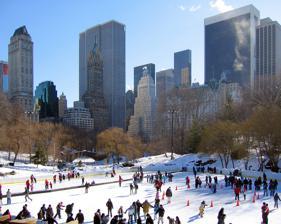
Building: Wollman Rink
Country: United States of America
Year built: 1949
Ice rink in New York City's Central Park This article is about the rink in Central Park in Manhattan. For the former Kate Wollman Memorial Rink at Prospect Park in Brooklyn, see Prospect Park (Brooklyn) . Wollman Rink during the daytime Summertime amusement park Notable buildings and structures of Central Park. Click on the map and then on the points for details. This map: view talk edit Wollman Rink is a public ice rink in the southern part of Central Park , Manhattan , New York City .  It is named after the Wollman family who donated the funds for its original construction. The rink is open for ice skating from late October to early April. From 2003 until 2019, Victorian Gardens , a seasonal amusement park for children, was operated on the site from late May to September. Wollman Rink opened in 1950, having been proposed four years earlier.  The rink was closed for renovations in late 1980 and reopened in November 1986. Following the renovation, The Trump Organization operated the rink under contract with the New York City government until 1995 and again from 2001 until 2021, when control was given to Wollman Park Partners, a joint venture formed between Harris Blitzer Sports & Entertainment , The Related Companies , and Equinox Group . Site The rink is located at the southeast corner of Central Park. It was formerly part of the Pond , located directly east of Wollman Rink. The Pond's western section was drained and backfilled during the mid-20th century. Wollman Rink at Central Park is distinct from the Kate Wollman Memorial Rink at Prospect Park in Brooklyn which was built with money donated by the William J. Wollman Foundation after Kate Wollman's death. It was operational from 1961 until its demolition in 2010. History Initial planning and funding A skating rink in the southeastern corner of Central Park was first proposed in 1945. In 1949, philanthropist Kate Wollman (1869–1955) donated $600,000 for the rink's construction to commemorate her family. She is the great-aunt of Henry and Richard Bloch , co-founders of H&R Block . One of her brothers was William J. Wollman, who operated the W.J. Wollman & Co. stock exchange firm, originally in Kansas City and later in New York. After he died in 1937, she helped administer his estate. Wollman Rink opened in 1950. Renovation: 1980–1986 In 1974, the New York City Parks and Recreation Department started planning a renovation of the rink, including switching the refrigeration system from brine to liquid Freon to lower the operation costs at a time of rising fuel costs. In January 1975, a $4 million plan to renovate Wollman Rink at the park's southeastern corner was announced. By late 1975, the Central Park Task Force, an agency of NYC Parks, released a revised plan to dredge the Pond and redesign the landscaping in the park's southeastern corner for $2.5 million. All plans were deferred due to the 1975 New York City fiscal crisis . The rink had to be closed in the winter of 1980 when its concrete floor buckled; at that time, the renovation was estimated to cost up to $4.9 million and take two years. Due to the necessity of soliciting bids for three separate contracts and a series of planning errors, construction mishaps, and flooding caused by heavy rains, the renovations had not been completed by May 1986 when the city reversed the decision to use Freon and decided on staying with brine in plastic pipes. By that time, $12.9 million had been spent, with an additional $2 to $3 million estimated to complete the work by the winter of 1987. Donald Trump then publicly offered to complete the renovations at his expense within six months, in return for leases to operate the rink and an adjacent restaurant in order to recoup his costs. Instead, Mayor Ed Koch agreed to reimburse Trump for any costs up to an agreed limit, and Trump agreed to donate the profits of rink and restaurant to charity and public works. Trump convinced the primary contractor, HRH Construction, to do the work without making a profit, telling them that their work would pay for itself with the publicity. However, in press conferences that Trump held at every incremental milestone in the four-month effort, he never mentioned HRH. Adrian Benepe, then the Parks Department's spokesperson and later its commissioner, stated the project was largely complete by the time Trump entered the picture, and that the city, not Trump, had paid the contractors for the actual reconstruction. The work was completed two months ahead of schedule and $750,000 under the estimated costs. As part of the agreement to keep operating Wollman Rink, Trump agreed to also take a concession for the Lasker Rink as well, and the Trump Organization won concessions for the rinks in 1987. Skating rink operation: 1986–2021 Wollman Rink in 2011 When the rink reopened in November 1986, ticket prices were raised from $2.50 to $4.50, and attendance was up from 130,000 in 1980 to 250,000 in 1987.  As part of its agreement with the city, the Trump Organization donated most of the profit to public works, including $50,000 for the rink's electricity costs, and to charity, among them United Cerebral Palsy, Partnership for the Homeless, and Gay Men's Health Crisis. The Trump Organization held the concession until 1995, when M&T Pretzel Inc. outbid Trump for a six-year contract to operate Wollman and Lasker skating rinks. A Trump-owned subsidiary, Wollman Rink Operations LLC, won another concession in 2001 to operate the rinks until April 30, 2021. Wollman Rink Operations LLC is owned by DJT Holdings LLC, which was owned by the Donald J. Trump Revocable Trust during Trump's first presidency . A 2007 city comptroller review found that Trump's operation had underreported its revenue from the rink by $106,608, thus shortchanging the city. In 2019, the Trump Organization removed the Trump name from most signs and logos at both Wollman and Lasker Rinks without giving a reason. During its last season of operation, the Trump Organization charged admission fees of $12 for adults from Monday to Thursday, $19 on Friday to Sunday and holidays, and $6 all week for youths 11 and under. Cancellation of Trump Organization contracts In January 2021, New York City mayor Bill de Blasio announced that the city government would be severing all contracts with the Trump Organization, citing Trump's involvement in the previous week's storming of the United States Capitol . The cancellation of the Trump Organization's contracts to operate Wollman Rink, Lasker Rink, and the Central Park Carousel was supposed to go into effect on February 26. The city later allowed the rinks to stay open until the scheduled end of the skating season. The Trump concession expired in April 2021. In February 2021, the Parks Department announced their request for competitive bids on 5-year contracts for the operation and maintenance of Wollman Rink to be submitted by March 2021. Separately, the non-profit Central Park Conservancy had proposed operating the rink for 20 years and investing $50 million towards renovations. In July 2021, Wollman Park Partners LLC, a joint venture between Harris Blitzer Sports & Entertainment , The Related Companies , and Equinox Group , received a five-year contract to operate the rink. The rink, with a new clubhouse, reopened in November 2021. Temporary pickleball courts were installed at Wollman Rink between April and October 2023, as part of a short-term agreement with CityPickle, which operated the courts. The courts attracted 56,000 players during 2023. NYC Parks subsequently announced in April 2024 that it would install 14 permanent courts at the rink, under the ice. Other uses Concert venue Until 1980, the rink was the venue for annual summer rock, pop, country, and jazz concerts. Initially the "Wollman Theater" or "Wollman Skating Rink Theater" had 4,400 seats; bleachers were added in 1972 to increase the capacity to 8,000. In 1957, WOR radio personality Jean Shepherd hosted a series of "Jazz under the stars" concerts on 15 consecutive nights, featuring Billie Holiday , Bud Powell , Lionel Hampton , Dave Brubeck , Dizzy Gillespie , Buddy Rich , Dinah Washington , Stan Getz , and others. From 1966 to 1980, music festivals consisting of 30 to 50 concerts each were held at the rink. The festivals were named after their main sponsors, Rheingold Beer in 1966 and 1967, F. & M. Schaefer Brewing Company from 1968 to 1976 when the festival was called the Schaefer Music Festival , and Dr Pepper from 1977 to 1980 when it was called the Dr Pepper Central Park Music Festival. Todd Rundgren's Utopia , The Jimi Hendrix Experience , The Who , Mothers of Invention , Led Zeppelin , The Beach Boys , and the Patti Smith Group were some of the biggest rock groups who played at the rink; country, blues, rhythm & blues, and jazz artists included Earl Scruggs , John Lee Hooker , The Supremes , and Buddy Rich . Victorian Gardens From 2003 until 2019, Central Amusement International, LLC, operator of the Luna Park amusement park in Coney Island , Brooklyn , operated Victorian Gardens , a seasonal amusement park for children "specifically geared to ages 2–12 years old", on the site from late May to September. Pickleball Wollman Rink opened 14 pickleball courts in 2023, branded as CityPickle. In popular culture Wollman Rink has been featured in several films, including Love Story (1970), Carnal Knowledge (1971), The Devil's Own (1997), Serendipity (2001), Night at the Museum (2006), Limitless (2011), Mr. Popper's Penguins (2011), and Home Alone 2: Lost in New York (1992), as well as the television show Impractical Jokers (2015). References Notes